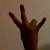
The image shows a hand gesture representing the number 7 in Indian Sign Language.